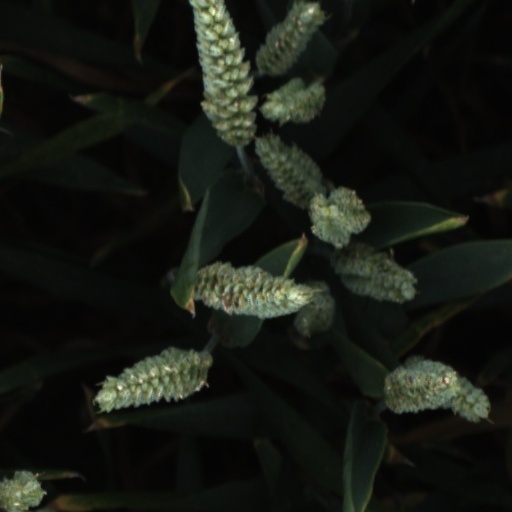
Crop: wheat